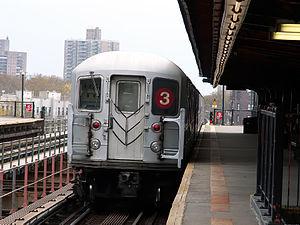
Un train de métro de la ligne 3 composé des rames de type R62 départe de la station Sutter Avenue–Rutland Road.
Le matériel roulant du métro de New York désigne l'ensemble des véhicules, moteurs ou remorqués qui sont utilisés sur le réseau métropolitain de la ville de New York. Étant donné la taille du réseau, qui comporte 375 km de lignes, ce qui représente environ 1 050 km de voies commercialement exploitées, et environ 1 350 km de rails au total, le métro de New York possède la plus grande flotte de rames de métro au monde. En date de janvier 2012, elle se composait de 6 293 voitures sur la liste de la New York City Transit Authority, une filiale de la Metropolitan Transportation Authority chargée entre autres d'opérer et entretenir le métro.